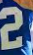
Number: 2